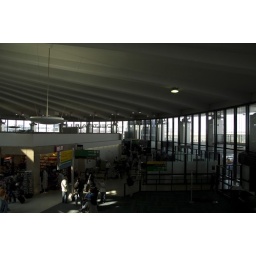
all these little birds were flying around everywhere.